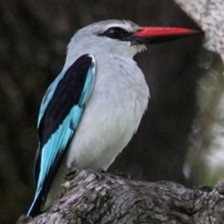
Species: WOODLAND KINGFISHER
Scientific name: HALCYON SENEGALENSIS